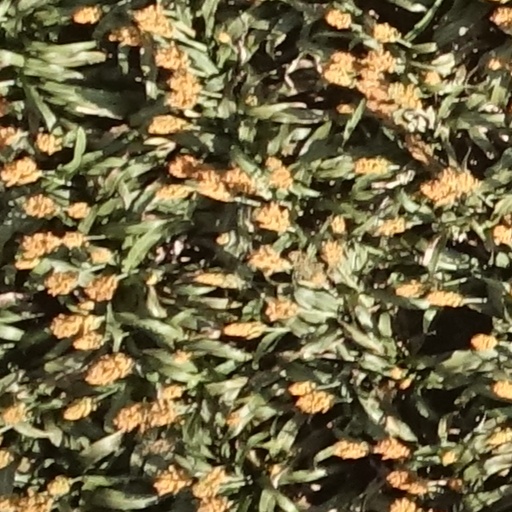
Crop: sorghum